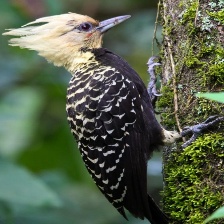
Species: BLONDE CRESTED WOODPECKER
Scientific name: CELEUS FLAVESCENS